Answer in natural language. Consider the 3D positions of the objects in the scene and not just the 2D positions in the image. Is the centerpoint of  brown wooden dresser with three drawers (marked B) at a higher height than Doorway (marked C)? Choose between the following options: yes or no
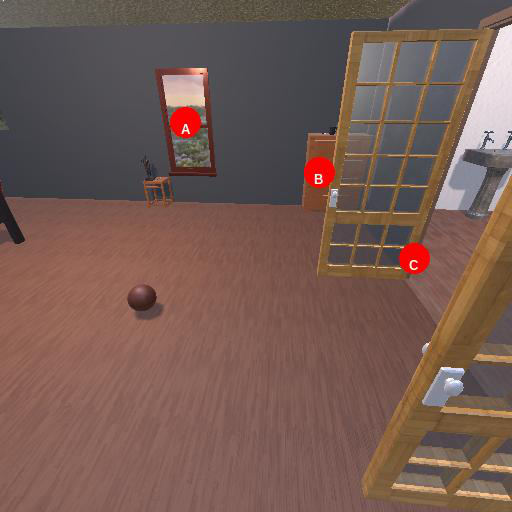
<answer>yes</answer>